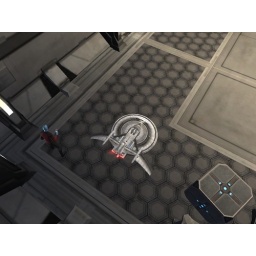
My whole ship was really eager to get in on the ground combat...